Reading and Leeds Festivals

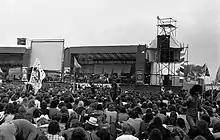
Reading Festival 1975

After moving to Reading, the festival's line-up became primarily composed of progressive rock, blues and hard rock during the early and mid 1970s, and then became the first music festival to incorporate punk rock and new wave in the late 1970s, when the Jam, Sham 69, and the Stranglers were among the headline acts. The festival's attempts to cater for both traditional rock acts and punk and new wave bands occasionally led to clashes between the two sets of fans at the end of the 1970s, though the festival gradually became known for focusing on heavy metal and rock acts.